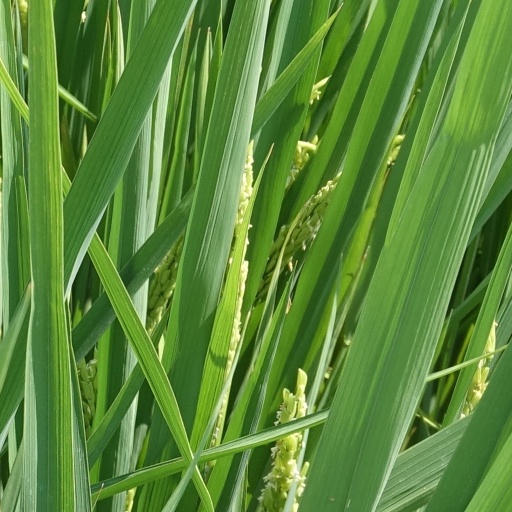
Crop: rice